Doug Duncan

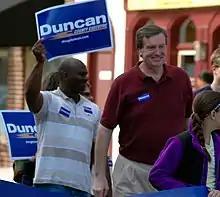
Duncan campaigning in the Kentlands Parade during 2014 election.

In 2014, Duncan made his political comeback seeking to reclaim his old post at Montgomery County, Maryland Executive for a fourth term. Running on a platform of "Leadership In Action" with ideas of revitalizing downtown Wheaton, better attract and keep jobs and business with an improved procurement process and more "open for business" attitude, create express lanes on I-270, build a technology institute venture similar to that of Cornell and New York City, and provide gigabit internet speeds across the county. He lost in the Democratic primary on June 24 to incumbent Ike Leggett.